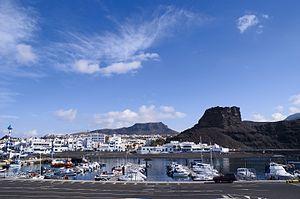
Puerto de Las Nieves est une station balnéaire située au nord-ouest de l'île de Grande Canarie.